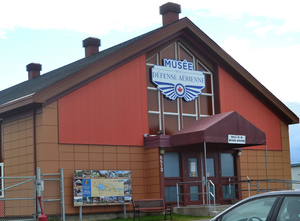
Entrée du musée de la Défense aérienne
Le musée de la Défense aérienne, situé à La Baie, Québec, Canada, expose des artefacts de l'histoire de l'aviation militaire du Canada.
La Base des Forces canadiennes Bagotville est une base des Forces canadiennes située dans la région du Saguenay-Lac-Saint-Jean, au Québec. Elle est sous l'autorité de l'Aviation royale canadienne. La 3ᵉ Escadre Bagotville est la principale unité occupant la base. L'aérodrome de la base est aussi utilisé civilement sous le nom d'aéroport Saguenay-Bagotville.